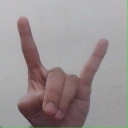
अक्षर: श